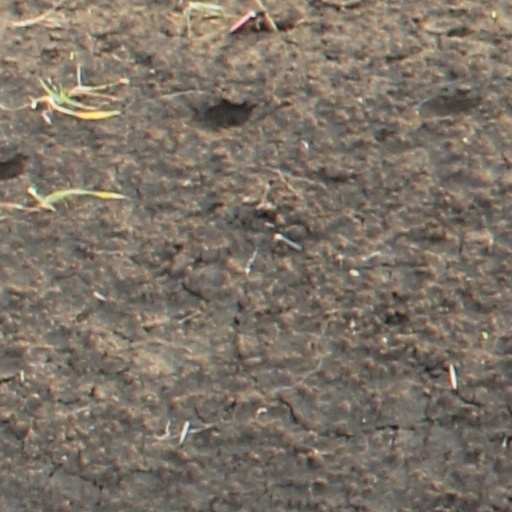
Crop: wheat